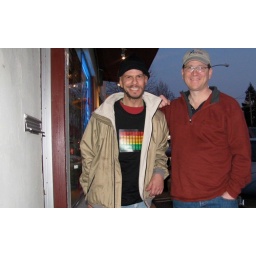
Howard and Bryant standing outside La Costena market in Mountain View